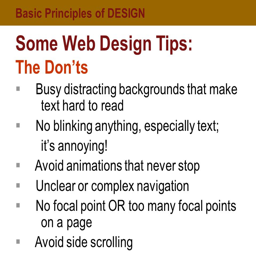
basic principles of design  busy distracting backgrounds that make text hard to read  no blinking anything , especially text ; it 's annoying .